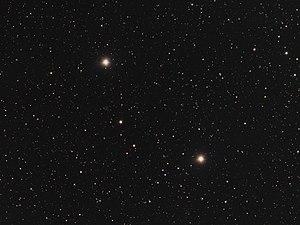
La désignation de Bayer Upsilon Cassiopeiae est partagée par deux étoiles géantes de la constellation de Cassiopée :
Upsilon² Cassiopeiae est une étoile de la constellation de Cassiopée, située à quelques degrés au sud de Gamma Cassiopeiae. Elle porte également le nom propre de Castula. Cette étoile jaunâtre est visible à l’œil nu avec une magnitude apparente de +4.62. Les mesures de parallaxe du satellite Gaia la placent à une distance de ∼189 a.l. du Soleil. Elle s'en rapproche avec une vitesse radiale héliocentrique de −48 km/s.